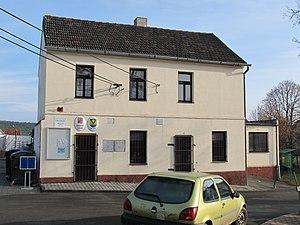
Vranov est une commune du district de Tachov, dans la région de Plzeň, en Tchéquie. Sa population s'élevait à 171 habitants en 2018.